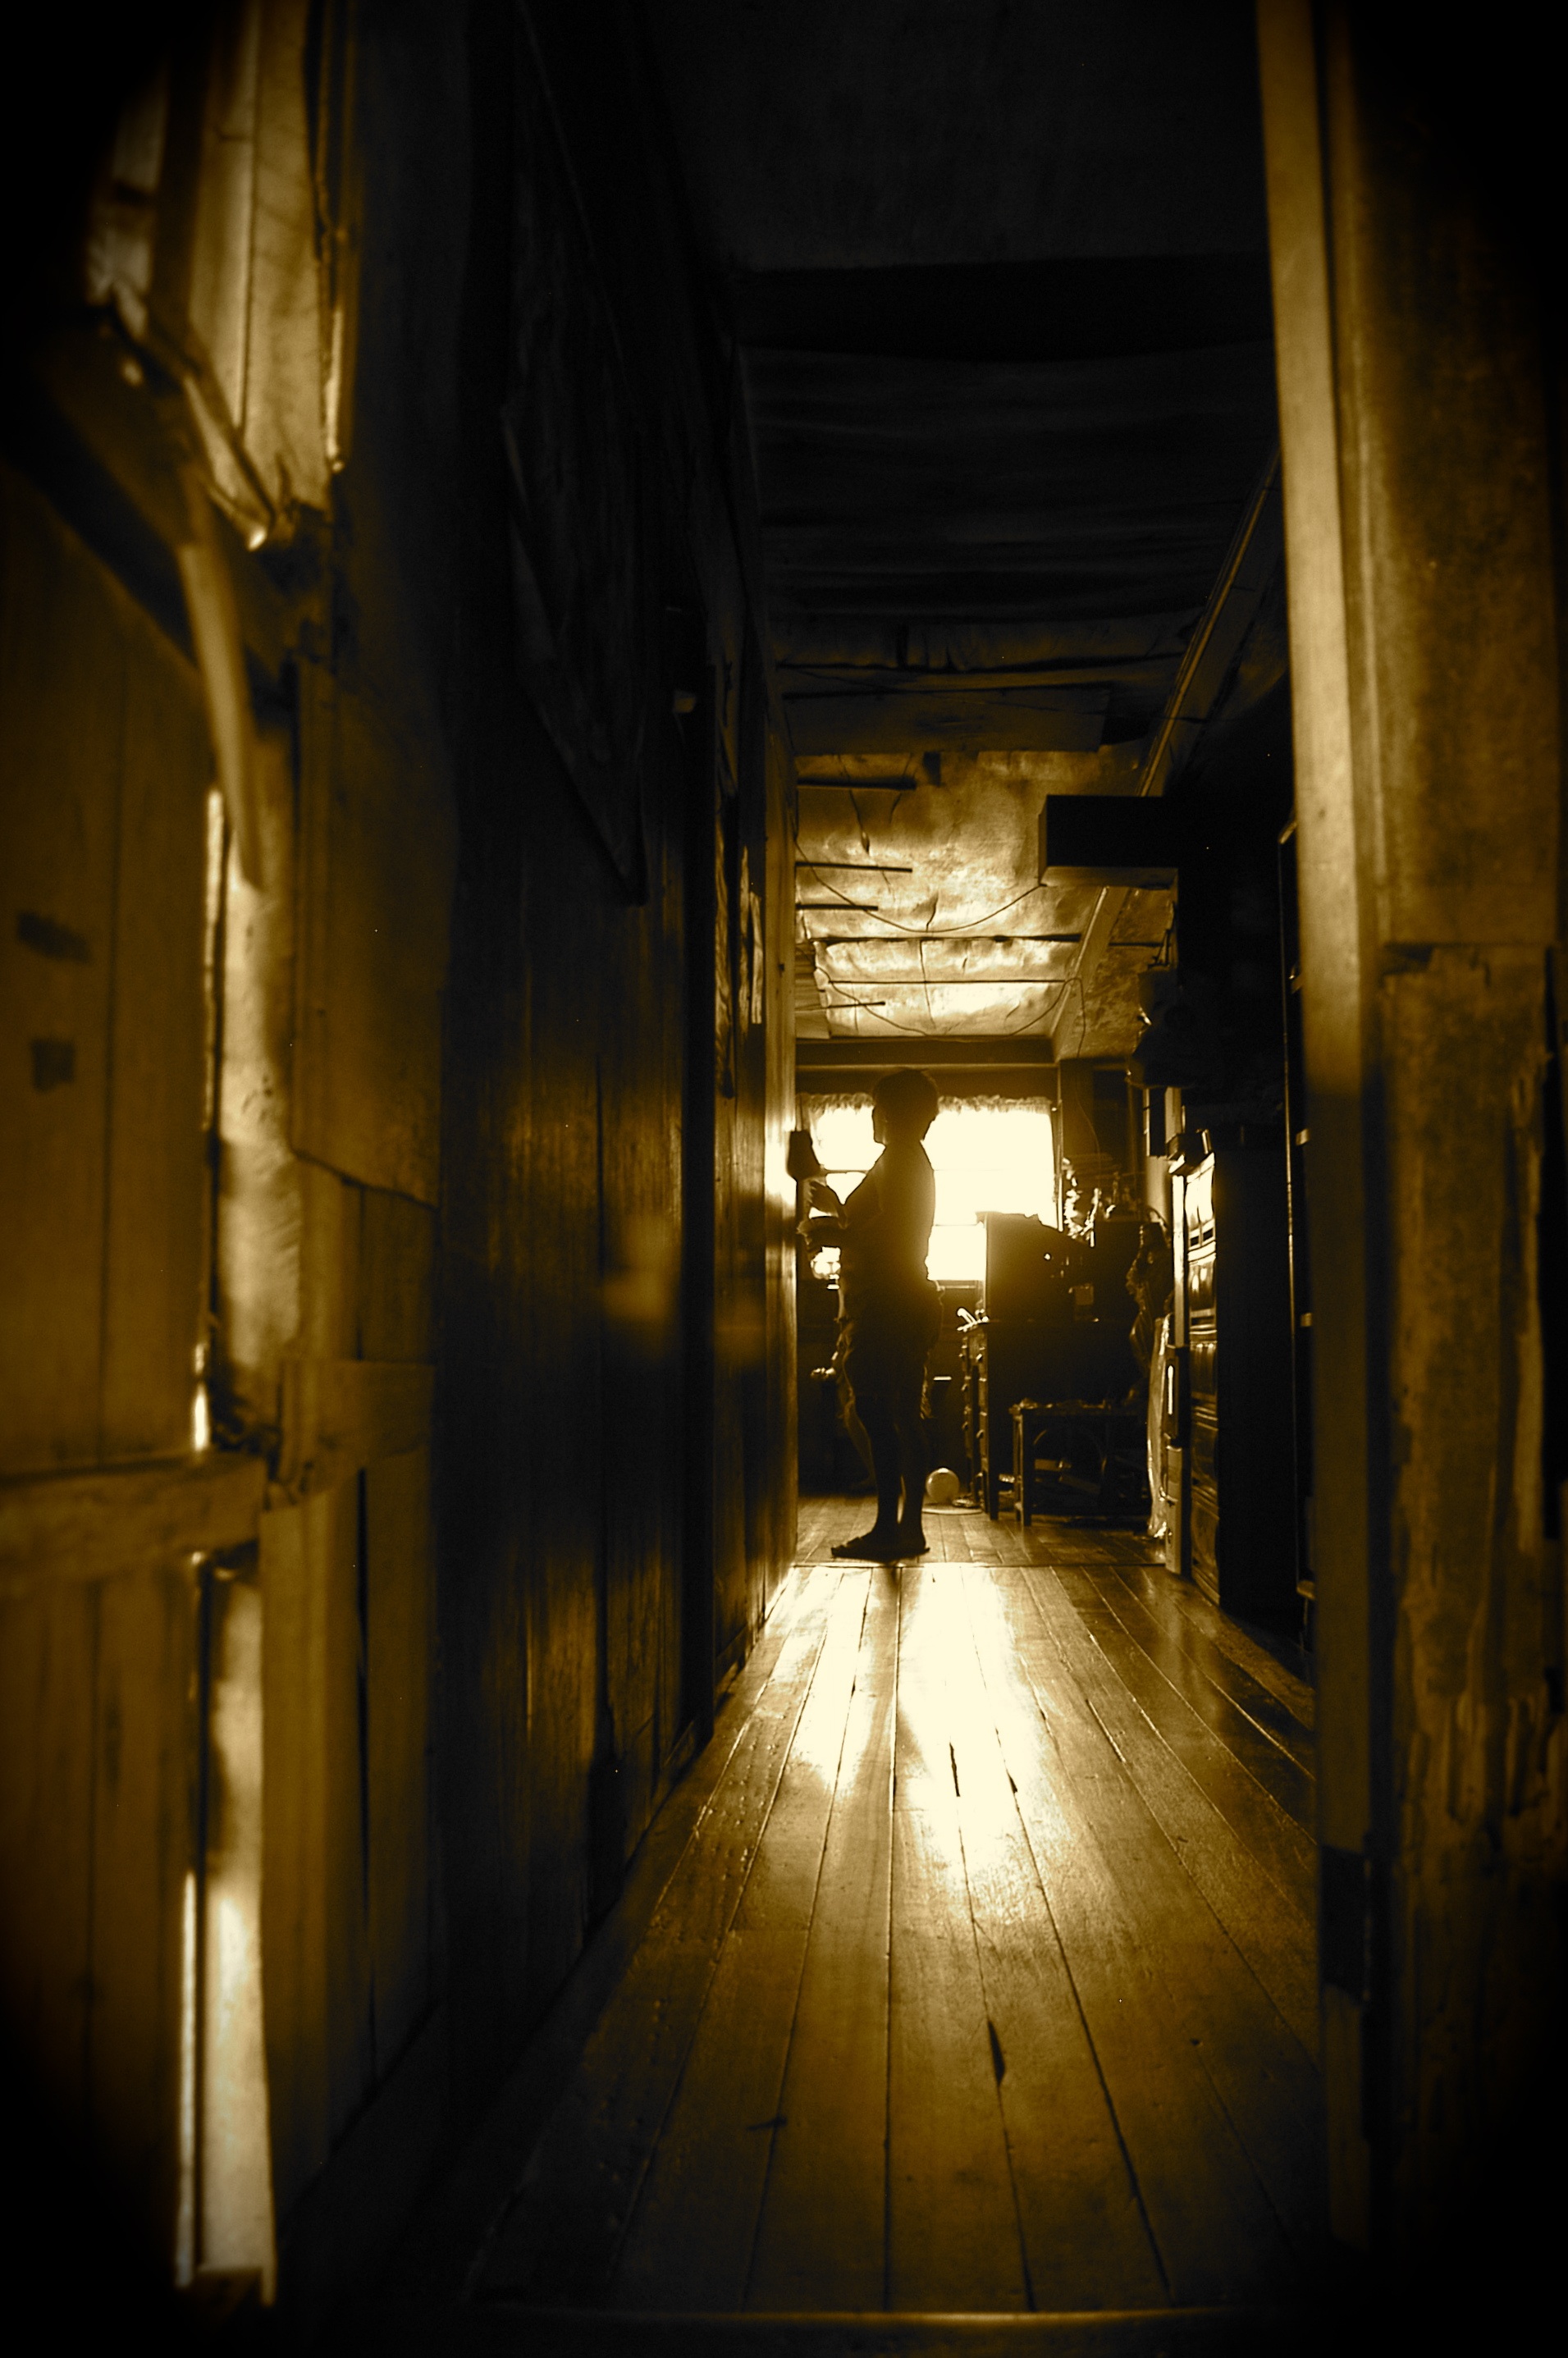
silhouette, light, wood, road, street, night, vintage, antique, house, sunlight, floor, old, alley, dark, evening, reflection, darkness, lighting, temple, infrastructure, wooden, hallway, corridor, household, urban area